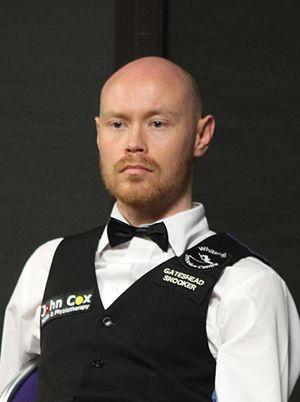
Gary Wilson est un joueur de snooker britannique né le 11 août 1985 à Wallsend, dans le North Tyneside, en Angleterre. Sa carrière professionnelle est marquée par une finale dans un tournoi classant, l'Open de Chine en 2015. Au cours du championnat du monde de snooker 2019, Wilson créer la surprise en se hissant jusqu'à la demi-finale pour sa deuxième participation au tournoi.